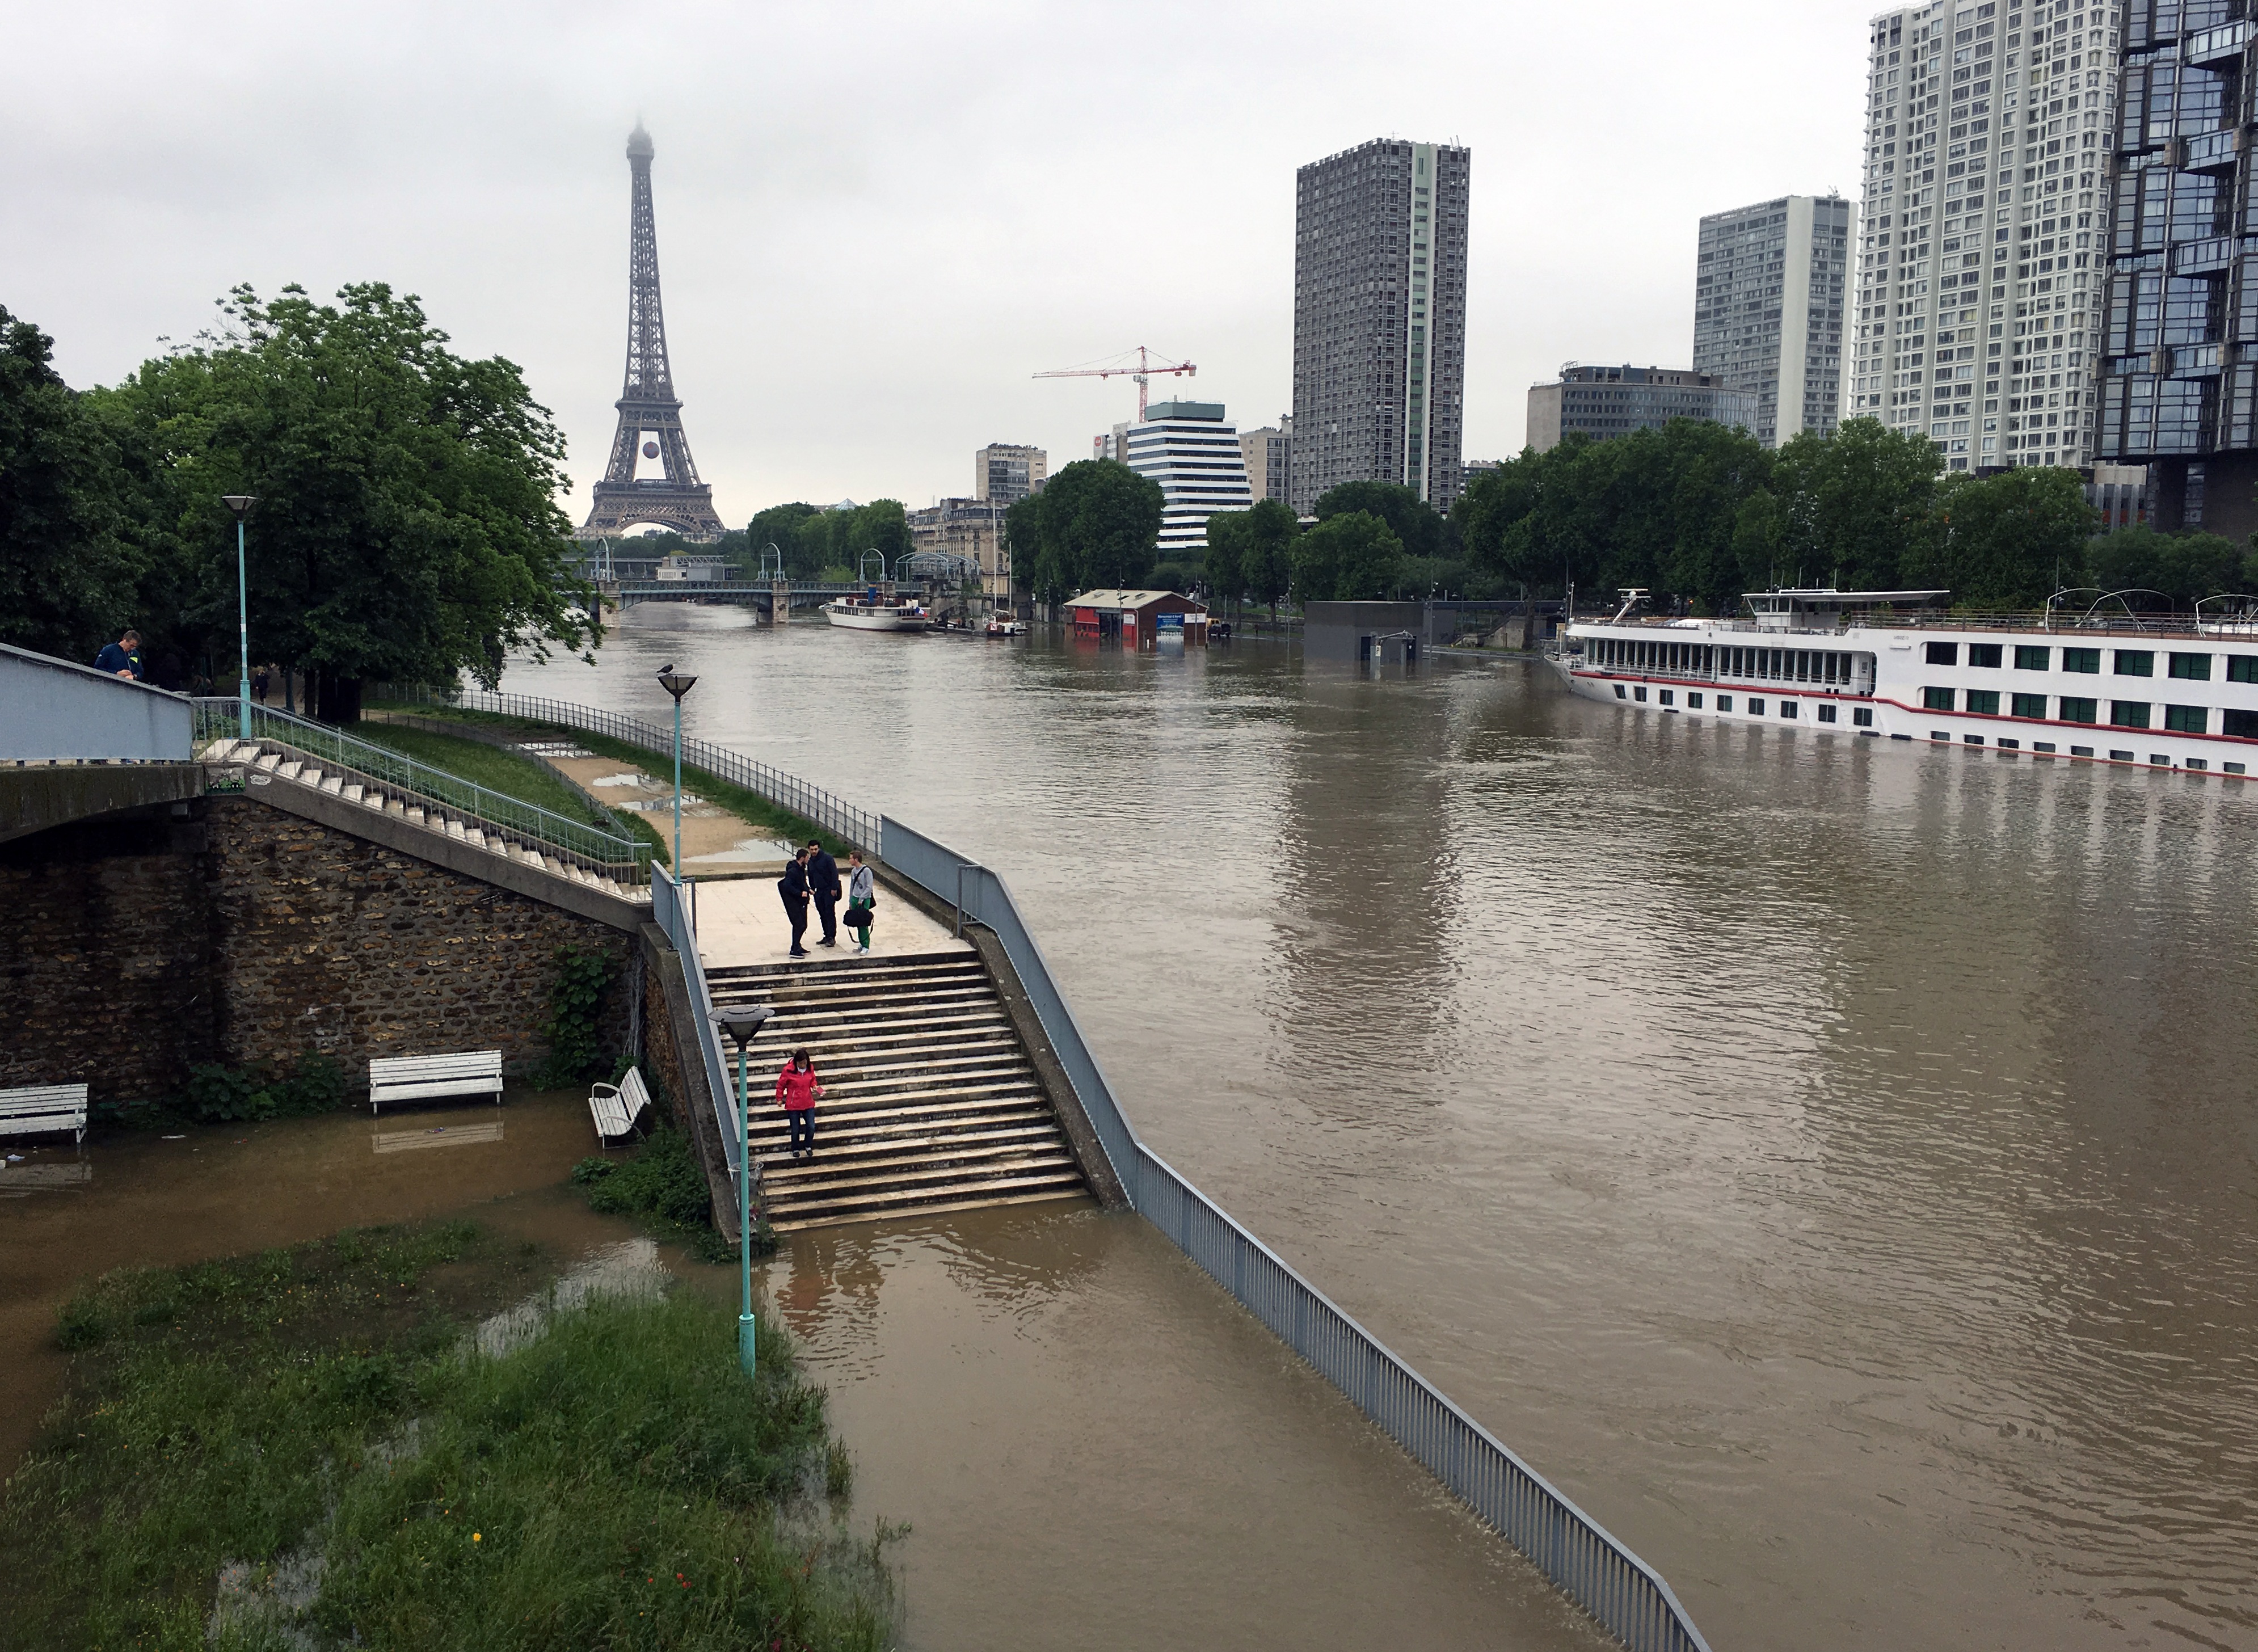
water, bridge, rain, city, eiffel tower, paris, river, canal, staircase, monument, transport, france, flood, waterway, seine, disaster, channel, heritage, landform, the seine